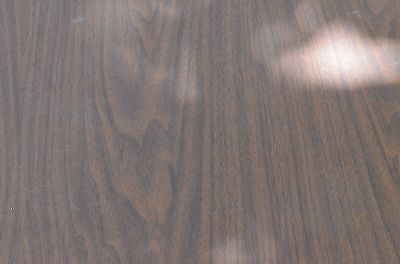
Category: table